Tornado outbreak sequence of December 1–6, 1953

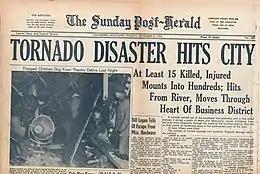
Vicksburg "Sunday Post-Herald" showing the destruction in Vicksburg

The first six days of December 1953 produced a destructive and deadly tornado outbreak sequence across the Southern United States. There were 19 confirmed tornadoes, including a large and violent F4 tornado that hit the northwest side of Alexandria, Louisiana and even more large and violent F5 tornado that hit Vicksburg, Mississippi. In all, the tornadoes killed 49 people, injured 404 others, and caused $45,709 million (1953 USD) in damage. The death toll made this deadliest December tornado outbreak ever recorded and it would not be surpassed until 2021. This was also the last of the series of deadly and catastrophic tornado outbreaks to strike the US in 1953.